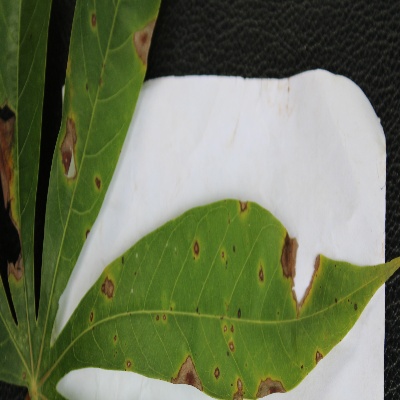
Crop: Cassava
Condition: brown spot